Mary Ellen Carroll

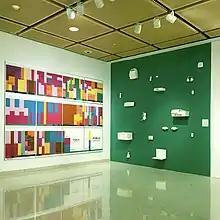
Mary Ellen Carroll, PUBLIC UTILITY 2.0

• "The Circle Game" is a permanent installation in the collection of the Alserkal Foundation in Dubai, UAE. Carroll was commissioned in 2016 to realize two site specific works of art that consist of two channel letter LED signs that read, WHEN DID YOU ARRIVE and WHEN WILL YOU RETURN, and a temporary five-story structure that used standard construction scaffolding to erect an edifice within the courtyard of Alserkal Avenue in 2016. The drawing as a built three-dimensional structure provided a platform from which it was possible to see one's self within Alserkal Avenue. The shift in elevation made it possible to have a 360-degree view of the city, providing a comprehensive view. The height of the structure was arrived at from the average of elevations of structures in the city and discussions were held on considered urbanism that included partners from the architecture firm OMA. It provided a physical understanding of the city and pointed to its origins in Deira, that intimate its return. Al Quoz was ‘seeable’ and one physically understood the lateralization of Dubai and how the skyscrapers are anomalies to the rest of the metropolis and where the emphasis has shifted the foundation into the cultural and the social realm.